Raatchasi

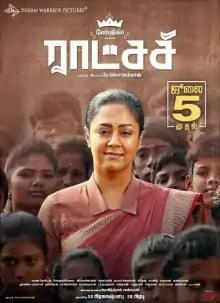
Theatrical release poster

Raatchasi is a 2019 Indian Tamil-language social problem film and drama film written and directed by Syed Gowthamraj, and produced by S. R. Prakashbabu and S. R. Prabhu under the banner of Dream Warrior Pictures.